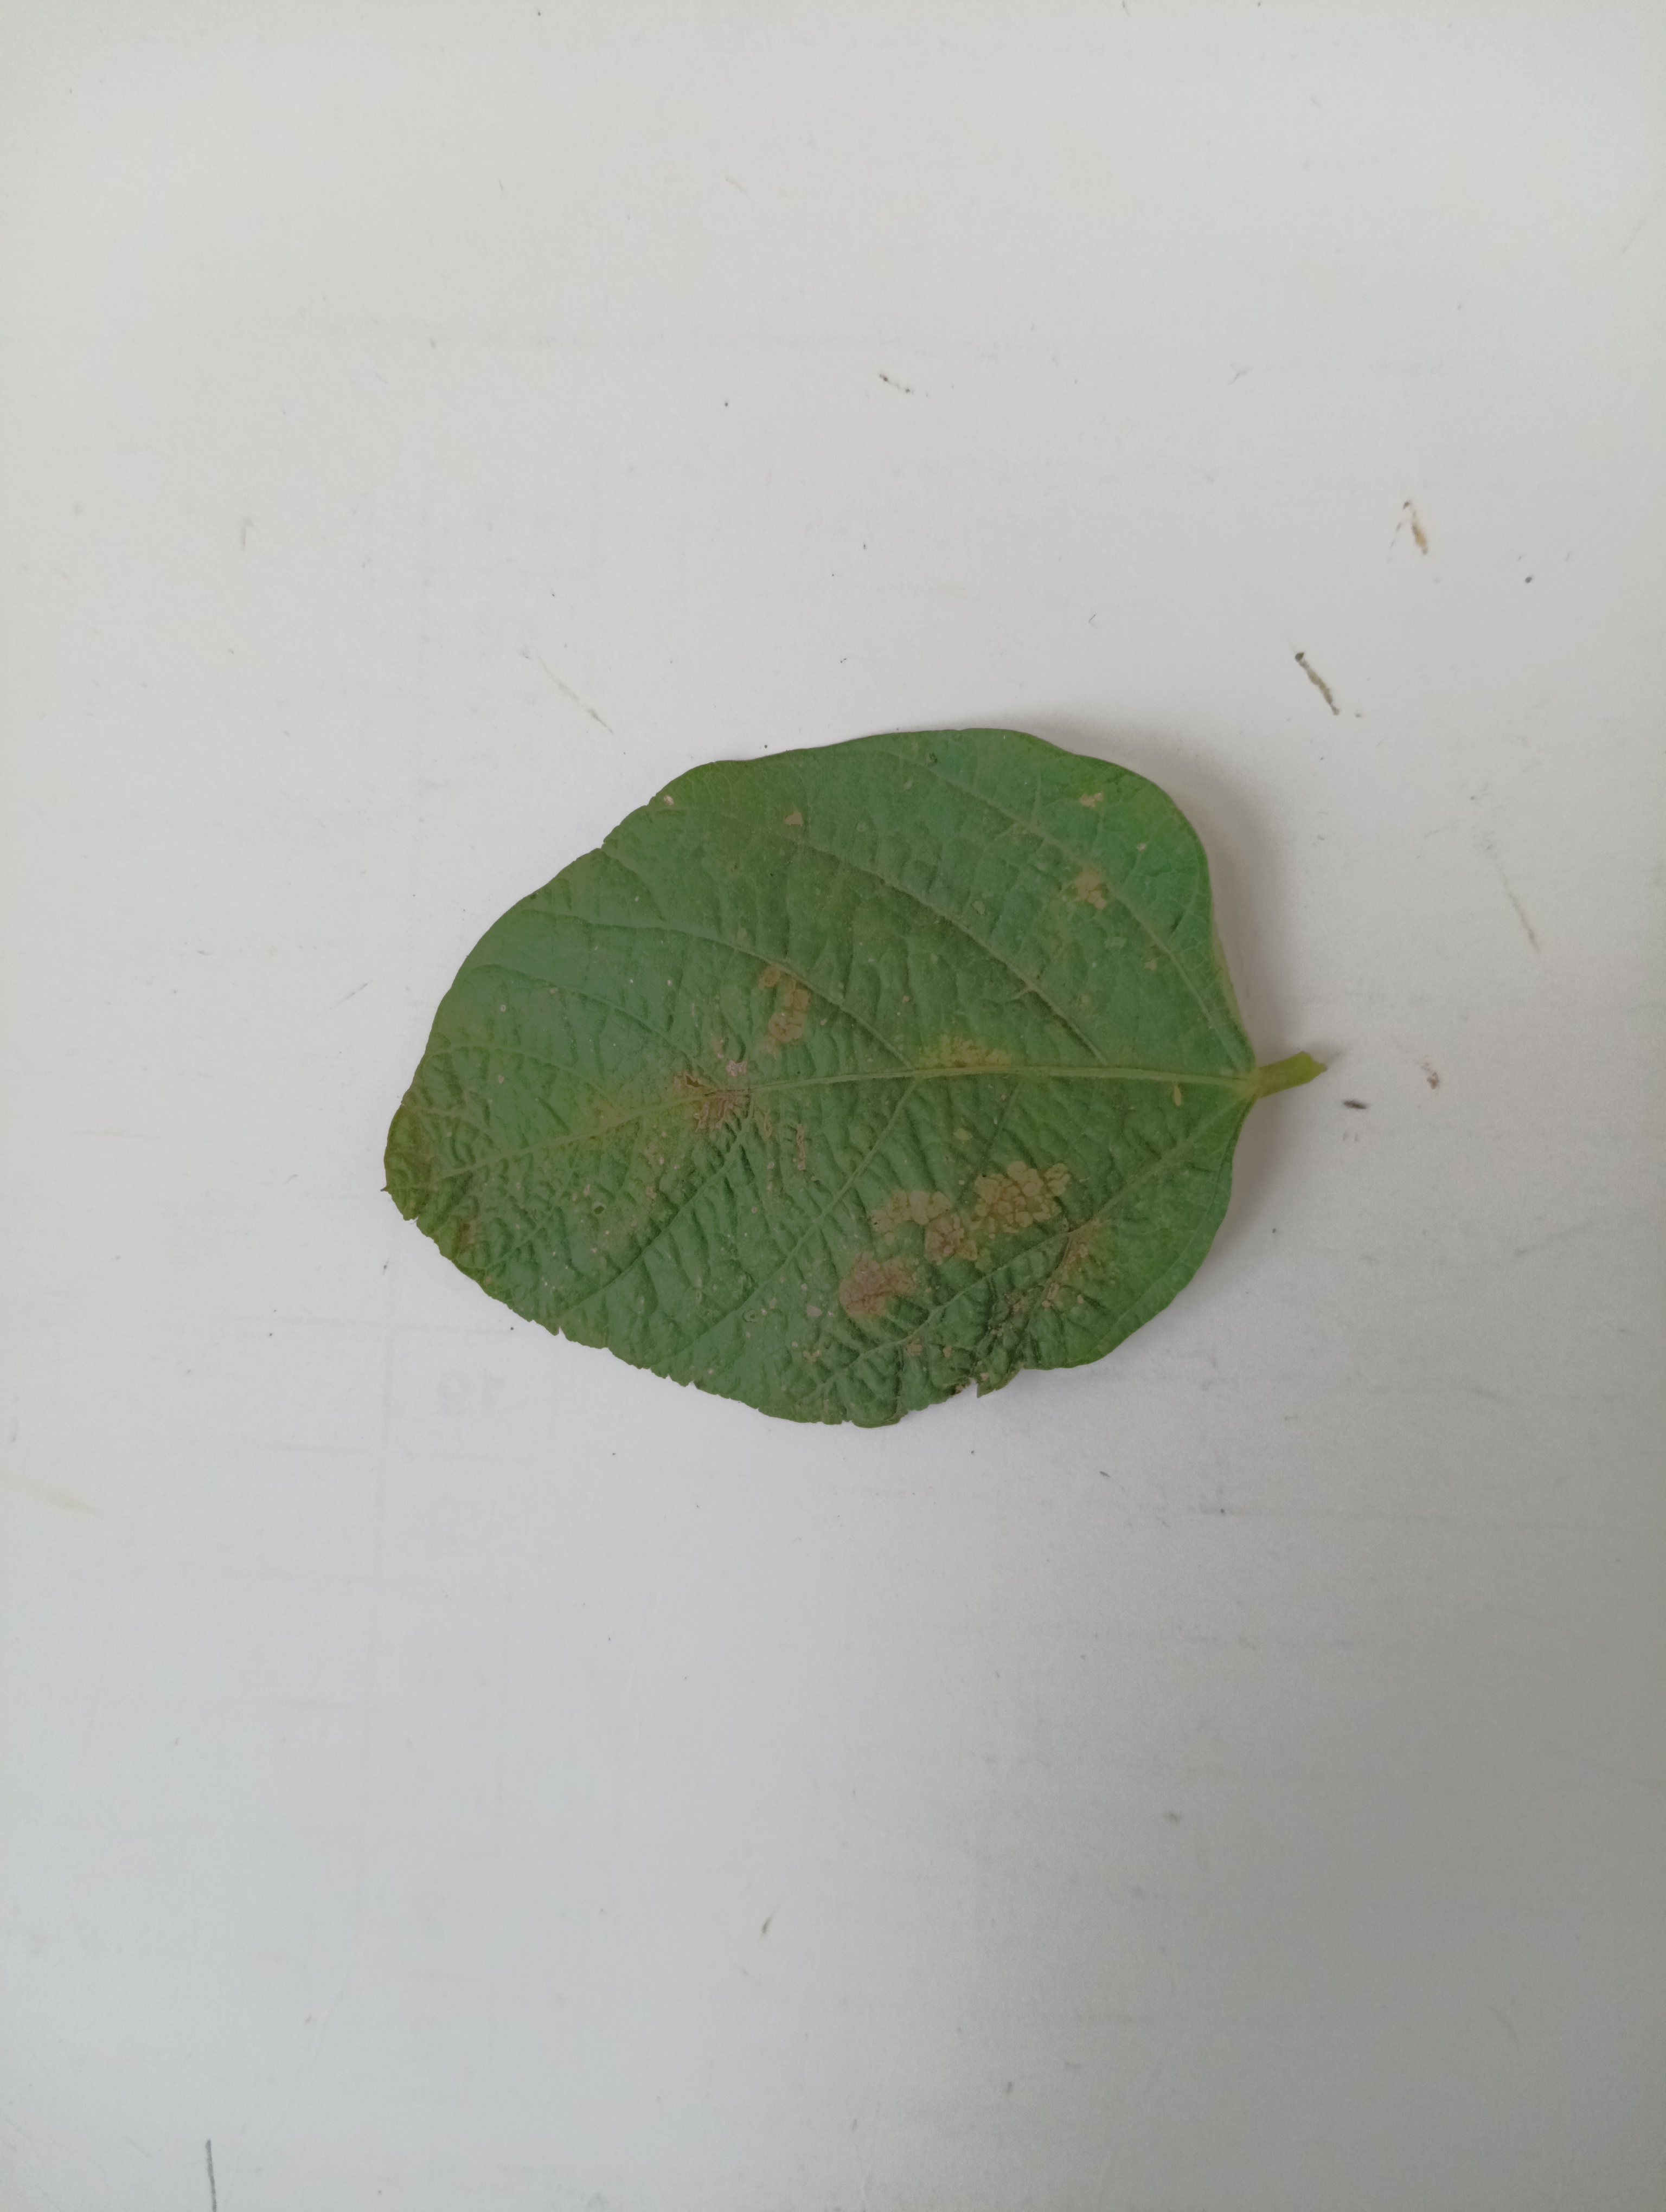
Label: Bacterial leaf Blight